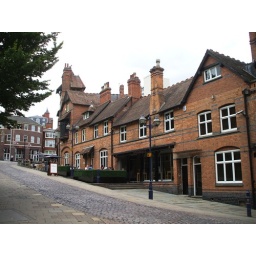
Nottingham street near the castle